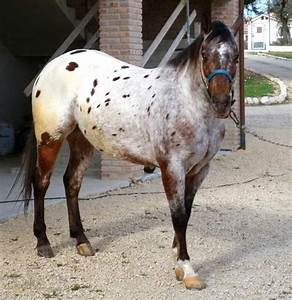
Label: cavallo